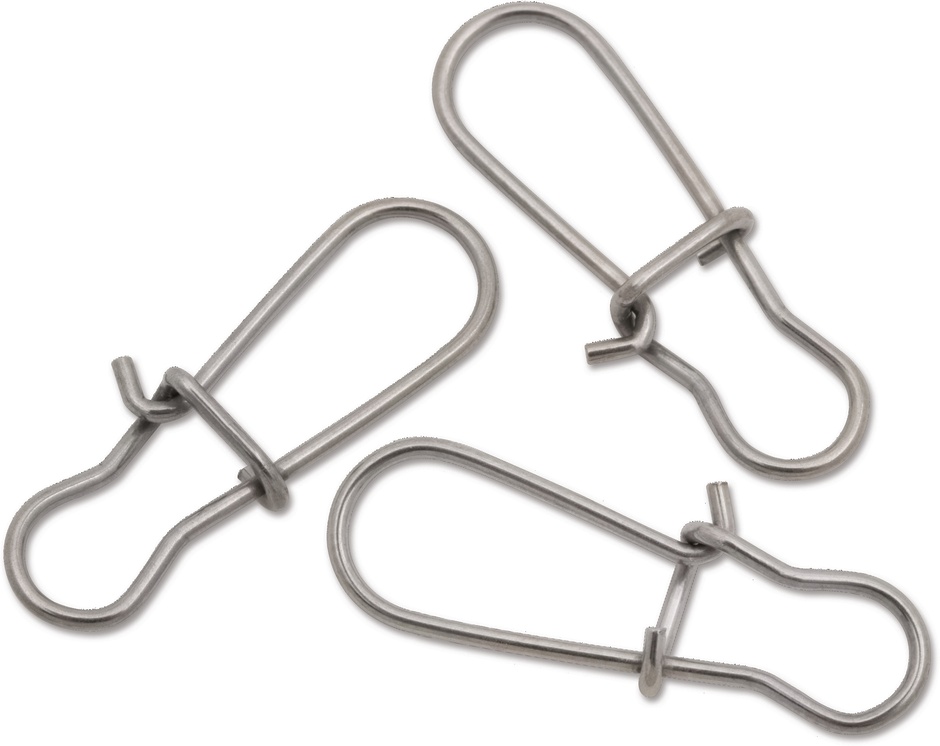
VMC Duo-Lock Snaps
PRODUCT DETAILS Duo-Lock Snaps provide a fast and easy method for changing lures while not inhibiting lure action at all. In fact, the use of Duo-Lock Snaps will assure a centered pull point on the lure, maximizing action. Available in multiple strengths from 30-to 100-pound. Round eye ensures proper plug action Easy to change California Warning
Brand: Rapala
Category: Sporting Goods > Outdoor Recreation > Fishing > Fishing Tackle > Fishing Snaps & Swivels